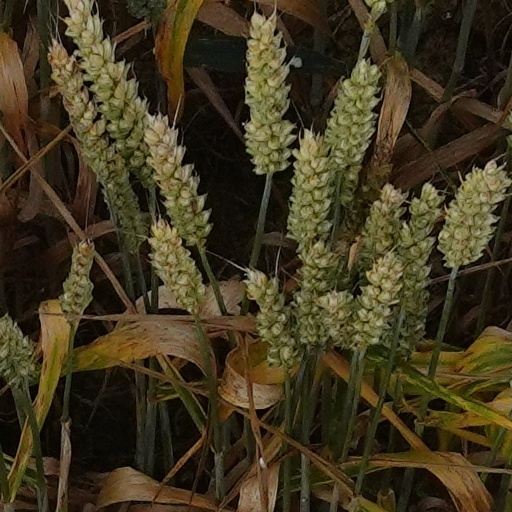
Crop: wheat